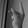
ASL letter: K